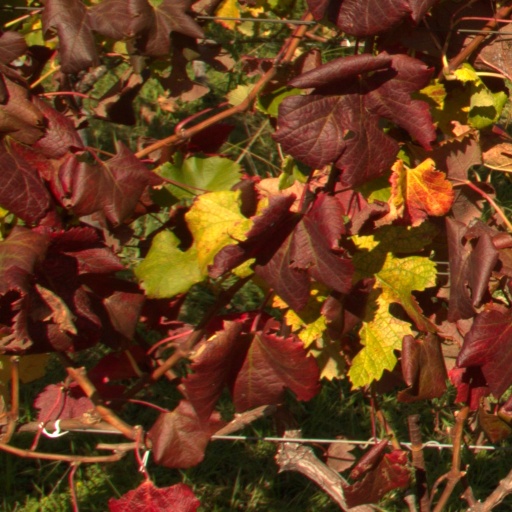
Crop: grape